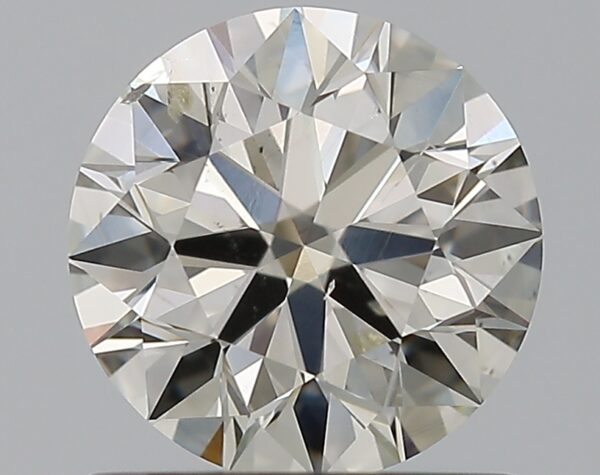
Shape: round
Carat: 1
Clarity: SI2
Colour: K
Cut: EX
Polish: EX
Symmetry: EX
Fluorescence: F
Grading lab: GIA
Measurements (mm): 6.37 x 6.39 x 3.96